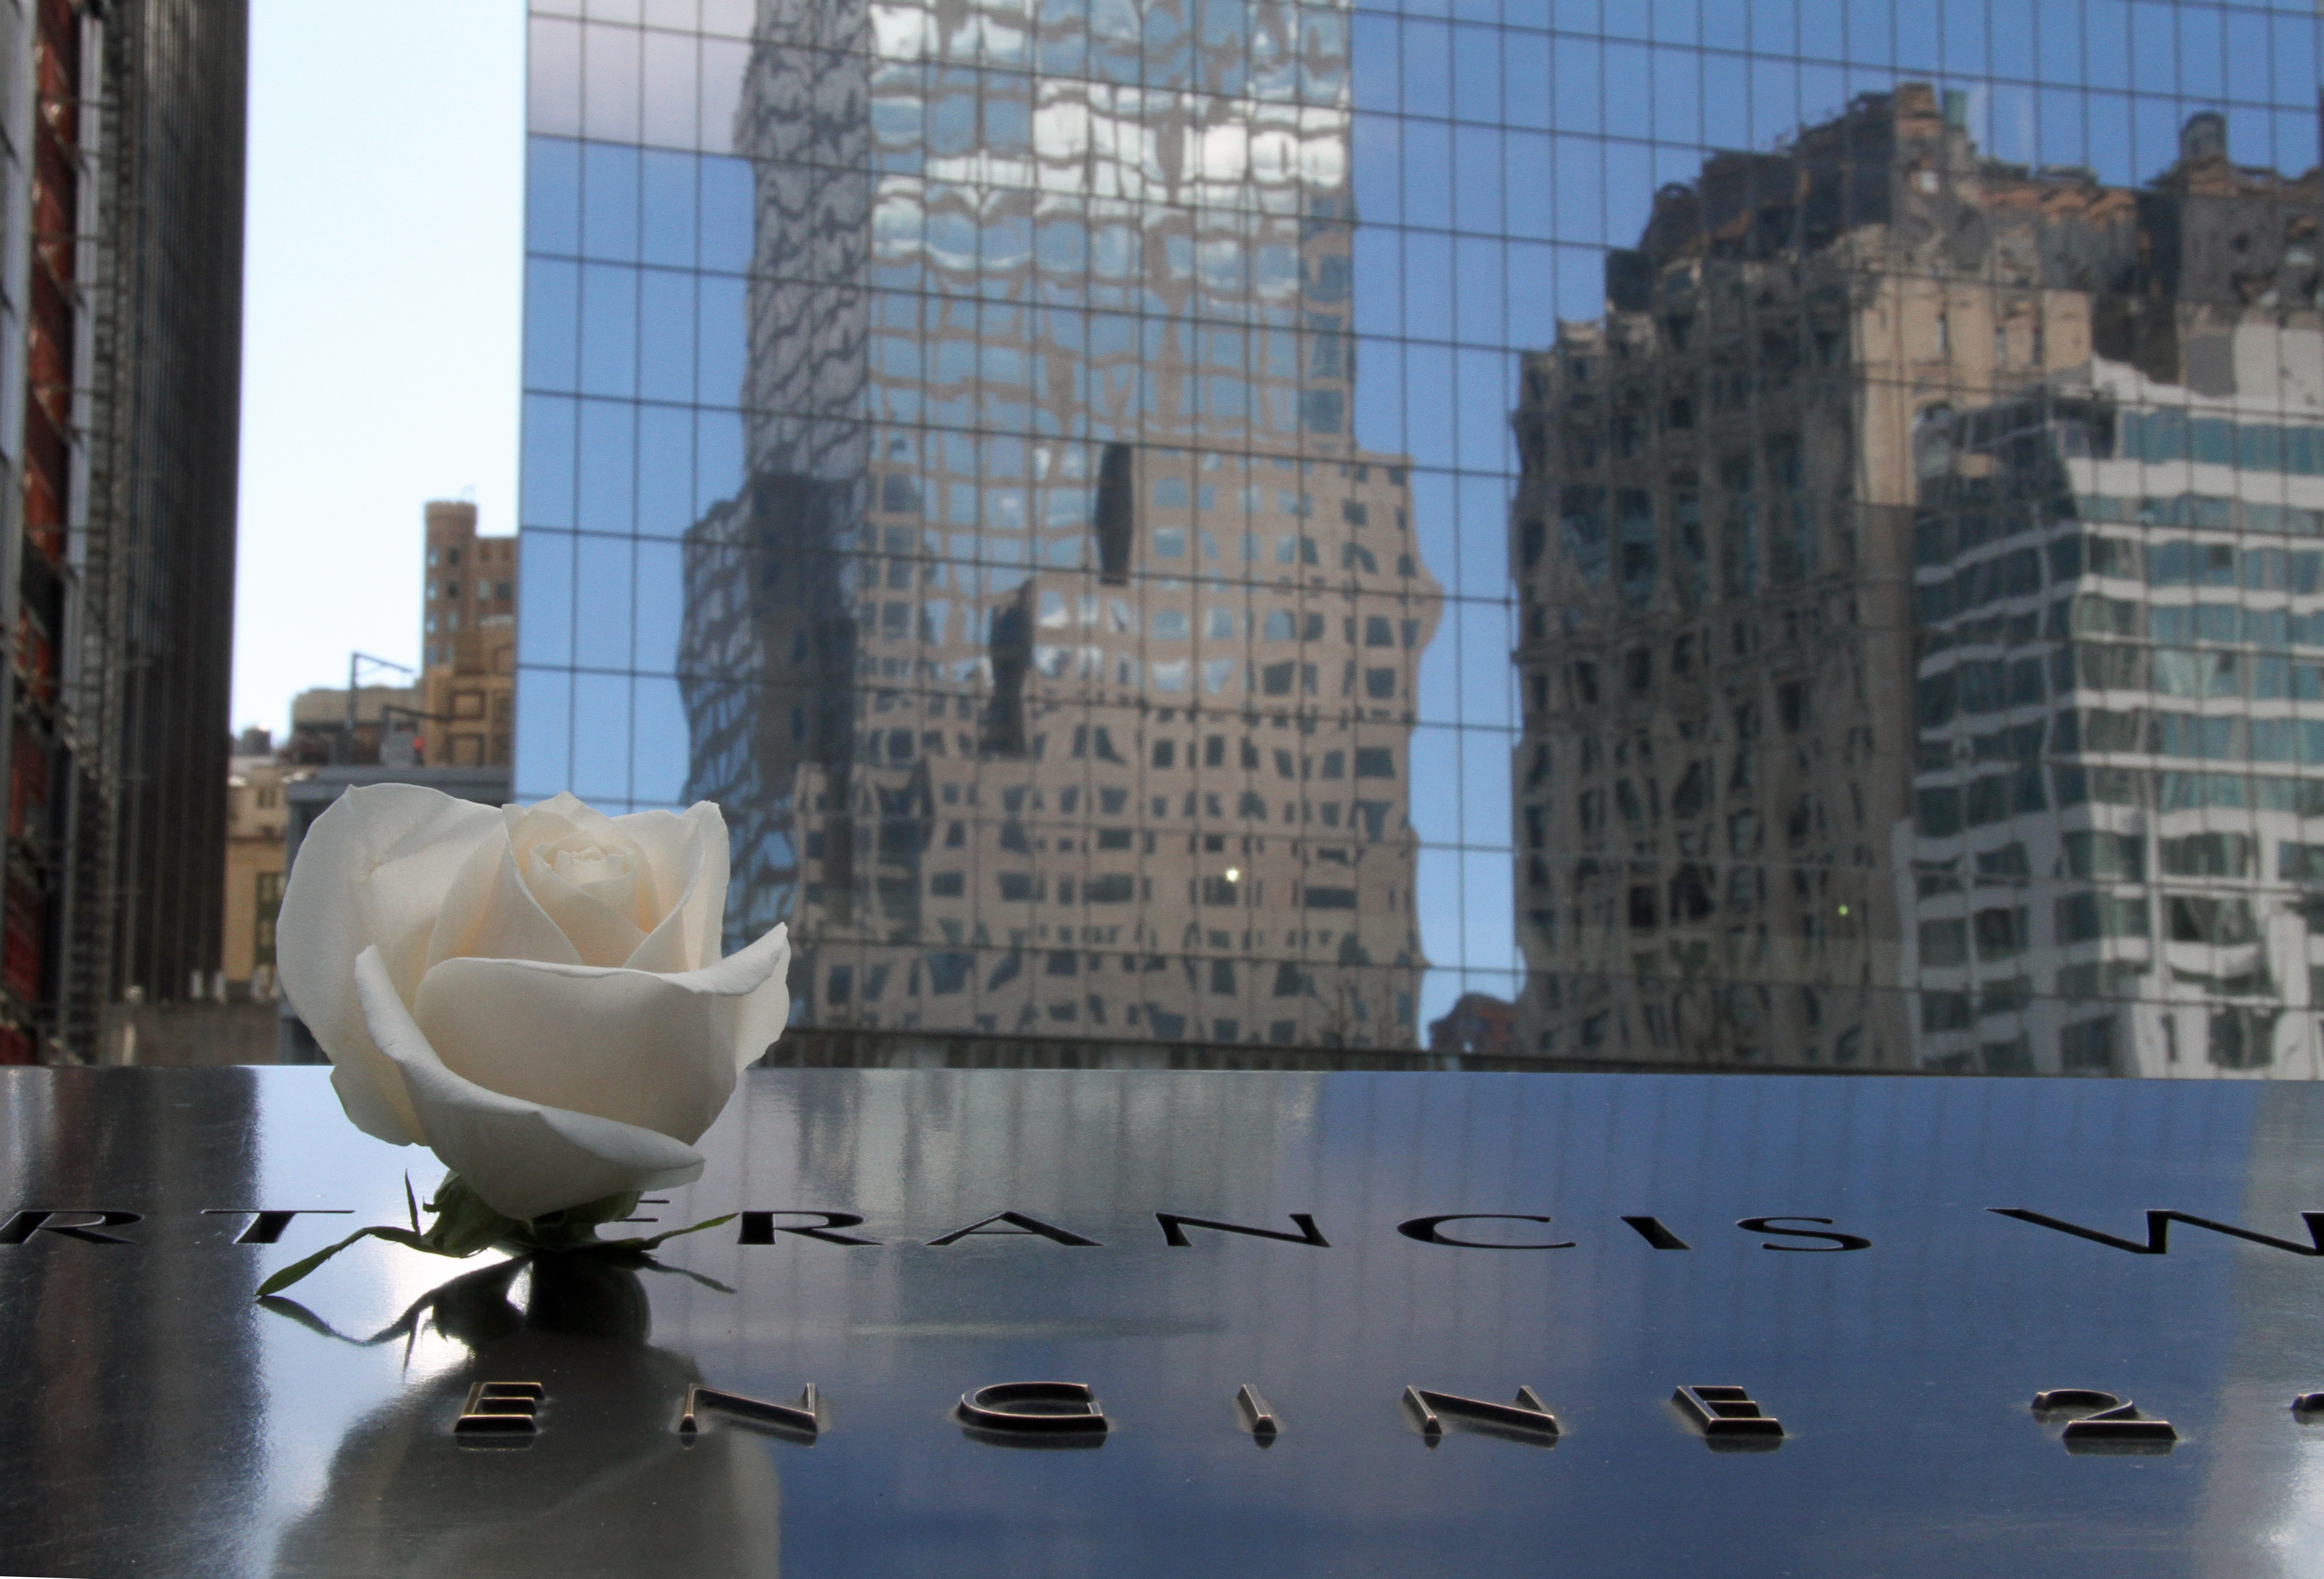
architecture, skyscraper, wall, manhattan, reflection, ground zero, interior design, memorial, new, york, tourist attraction, remembrance, condominium, 9 11